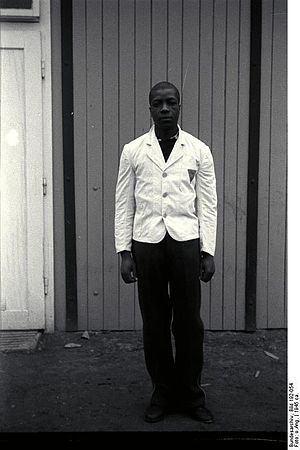
Spanske borgerkrig / Straffeforfølgelser
Den republikanske soldat Carlos Greykey fra Barcelona (forældre fra Spansk Guinea) i Mauthausen